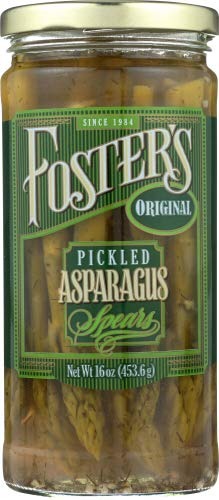
Item Name: Fosters Pickled Products Asparagus Original - 16 oz (Pack of 6)
Bullet Point: Fosters Pickled Products Asparagus Orig - 16 oz
Product Description: Fosters Pickled Products Asparagus Orig - 16 oz
Value: 6.0
Unit: Count

Price: 72.56